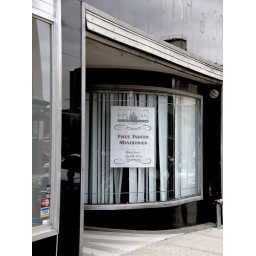
storefront church in a shiny old building (and credit card stickers left from the store owner)